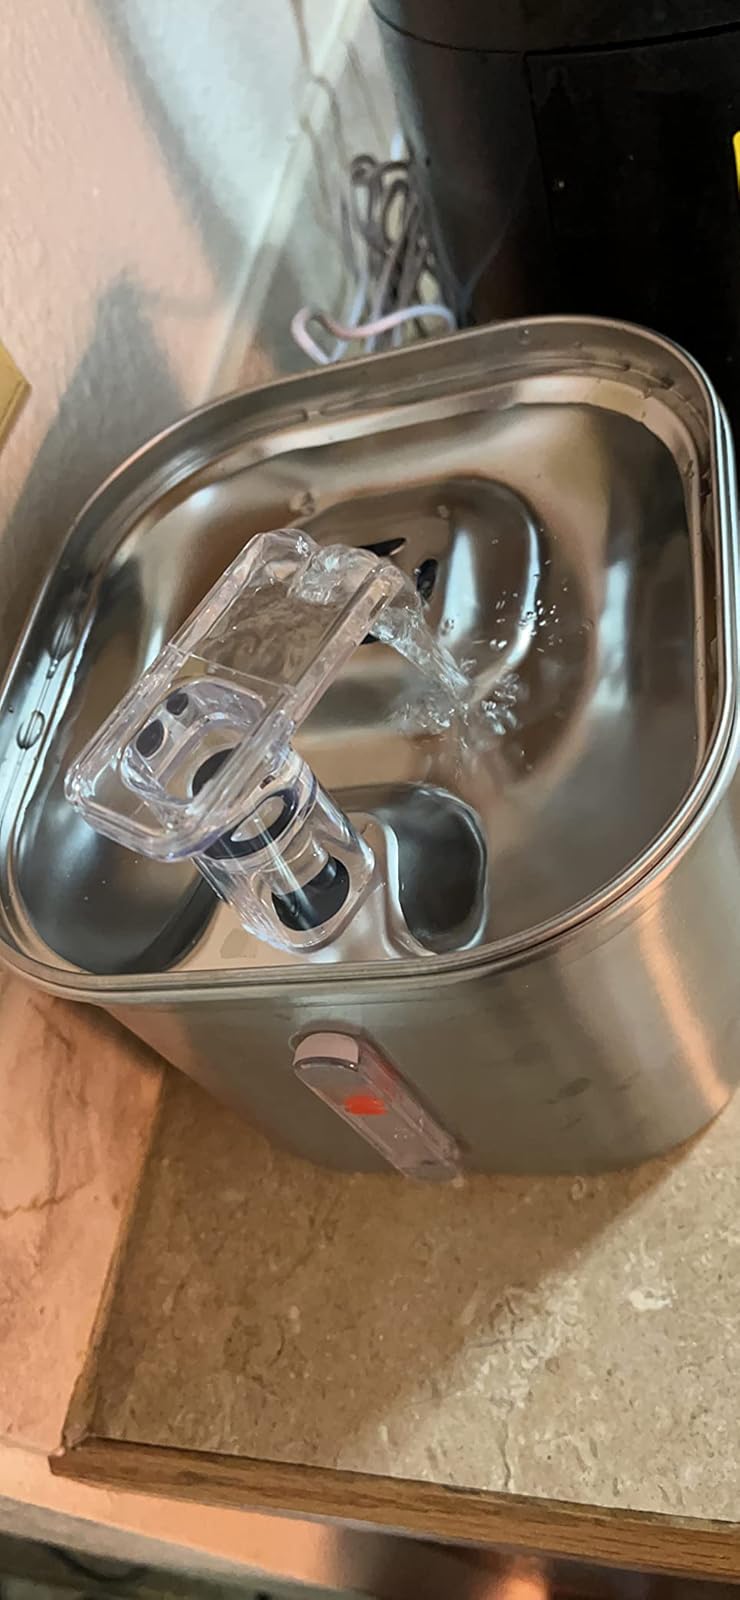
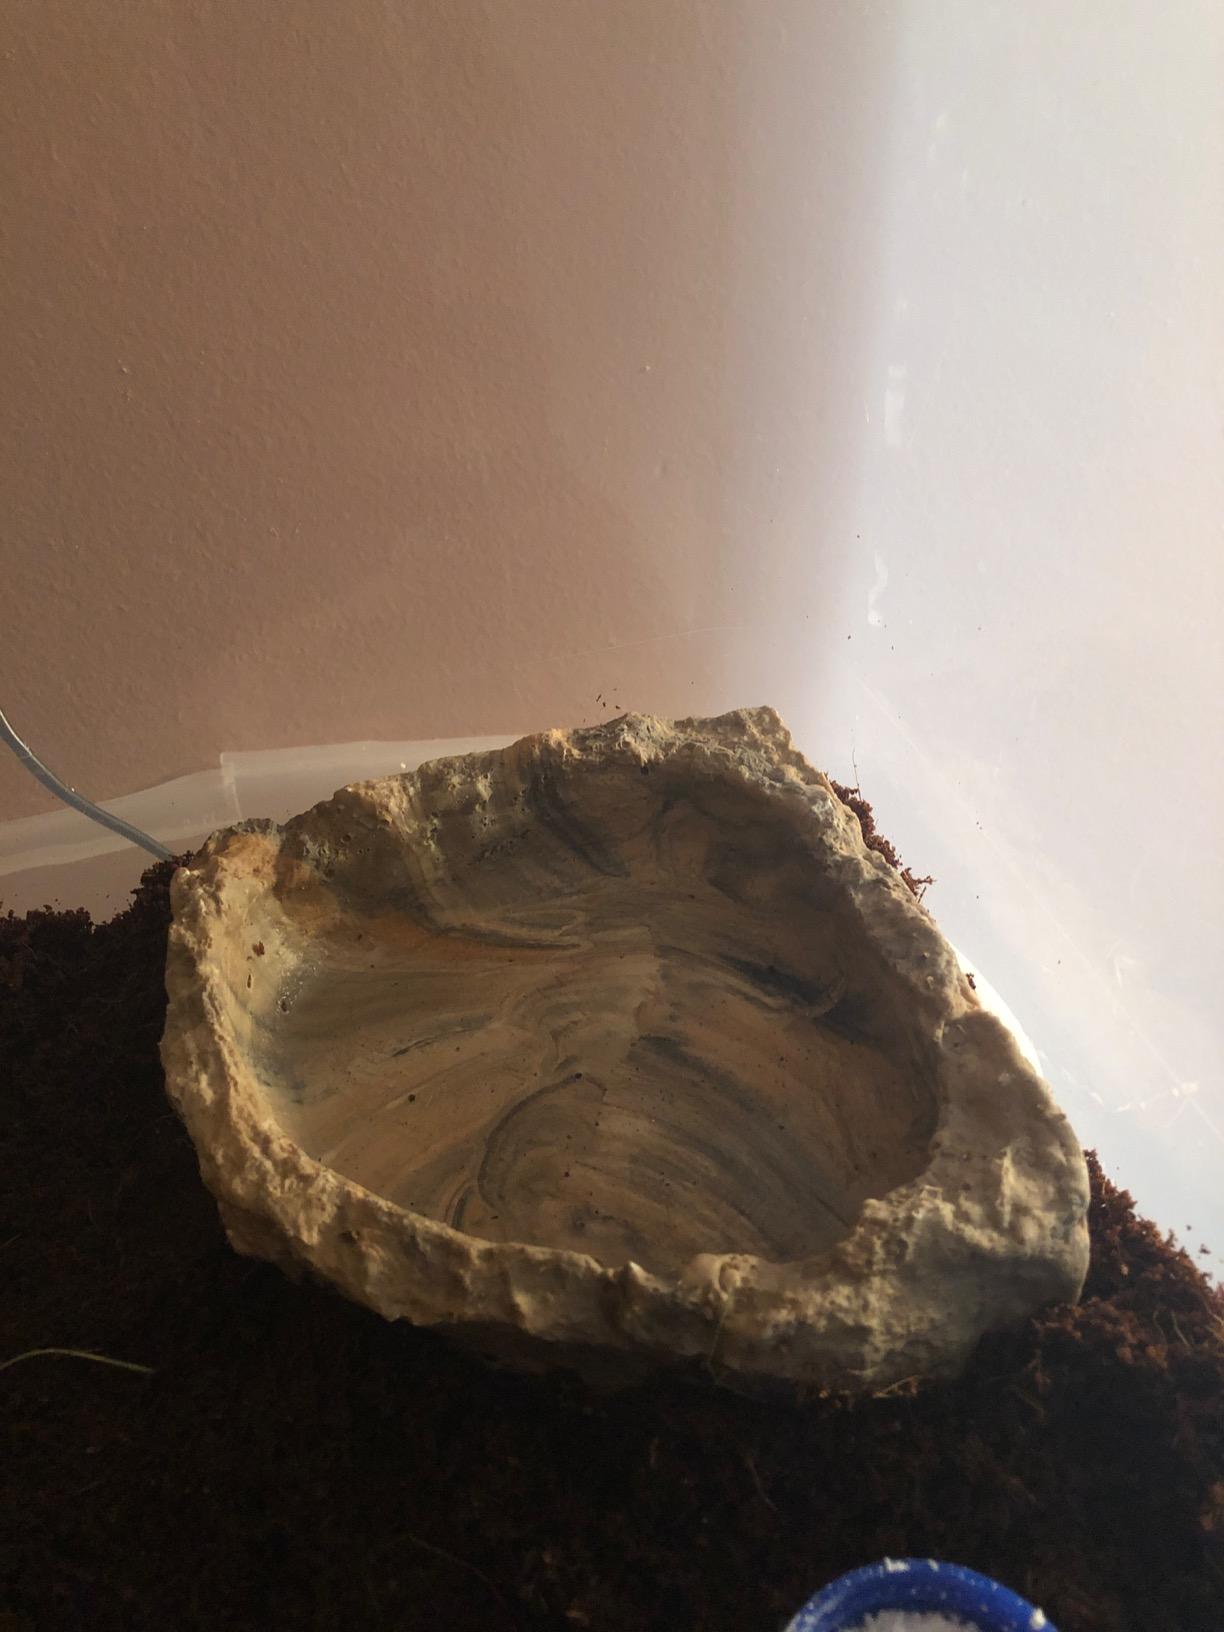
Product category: items_bowl
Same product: no